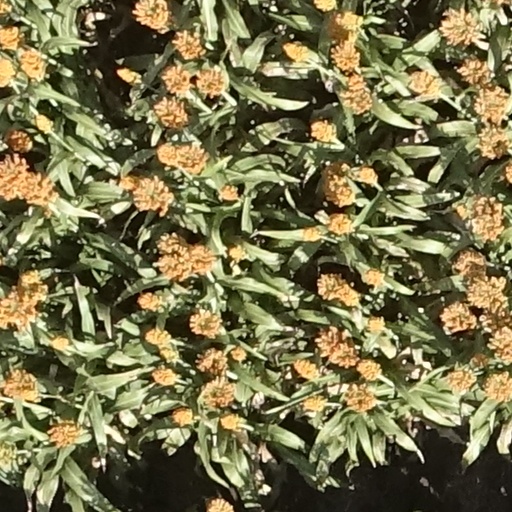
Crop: sorghum